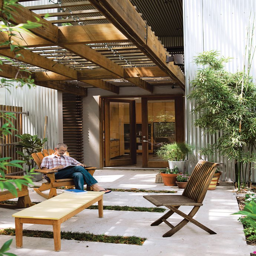
ideas for setting up a garden on the roof of your house